August Dreesbach

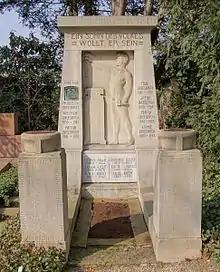

On 25 November 1906 August Dreesbach suffered a stroke and died in Berlin. Still only 62, there were many who believed that at the time of his death he had stood on the brink of further political achievement. He was nevertheless one of a handful of Social Democrat leaders who guided the party successfully from government mandated pariah status towards the political mainstream, though it would still take democratic reforms including a major evening out of constituency sizes before SPD parliamentary representation would correspond approximately to the party's level of electoral support, whether in the national Reichstag or in the state-level Landtage. After he died his body was brought home to Mannheim for cremation and memorialising. An estimated 30,000 people took part in the funeral ceremonial, indicating that among the politically aware citizens of Mannhaim, and among socialist politicians across Germany, the scale of Dreesbach's contribution was well appreciated.